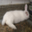
Label: rabbit